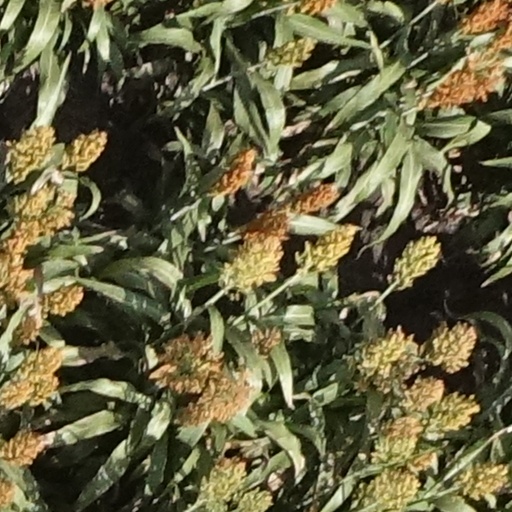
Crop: sorghum